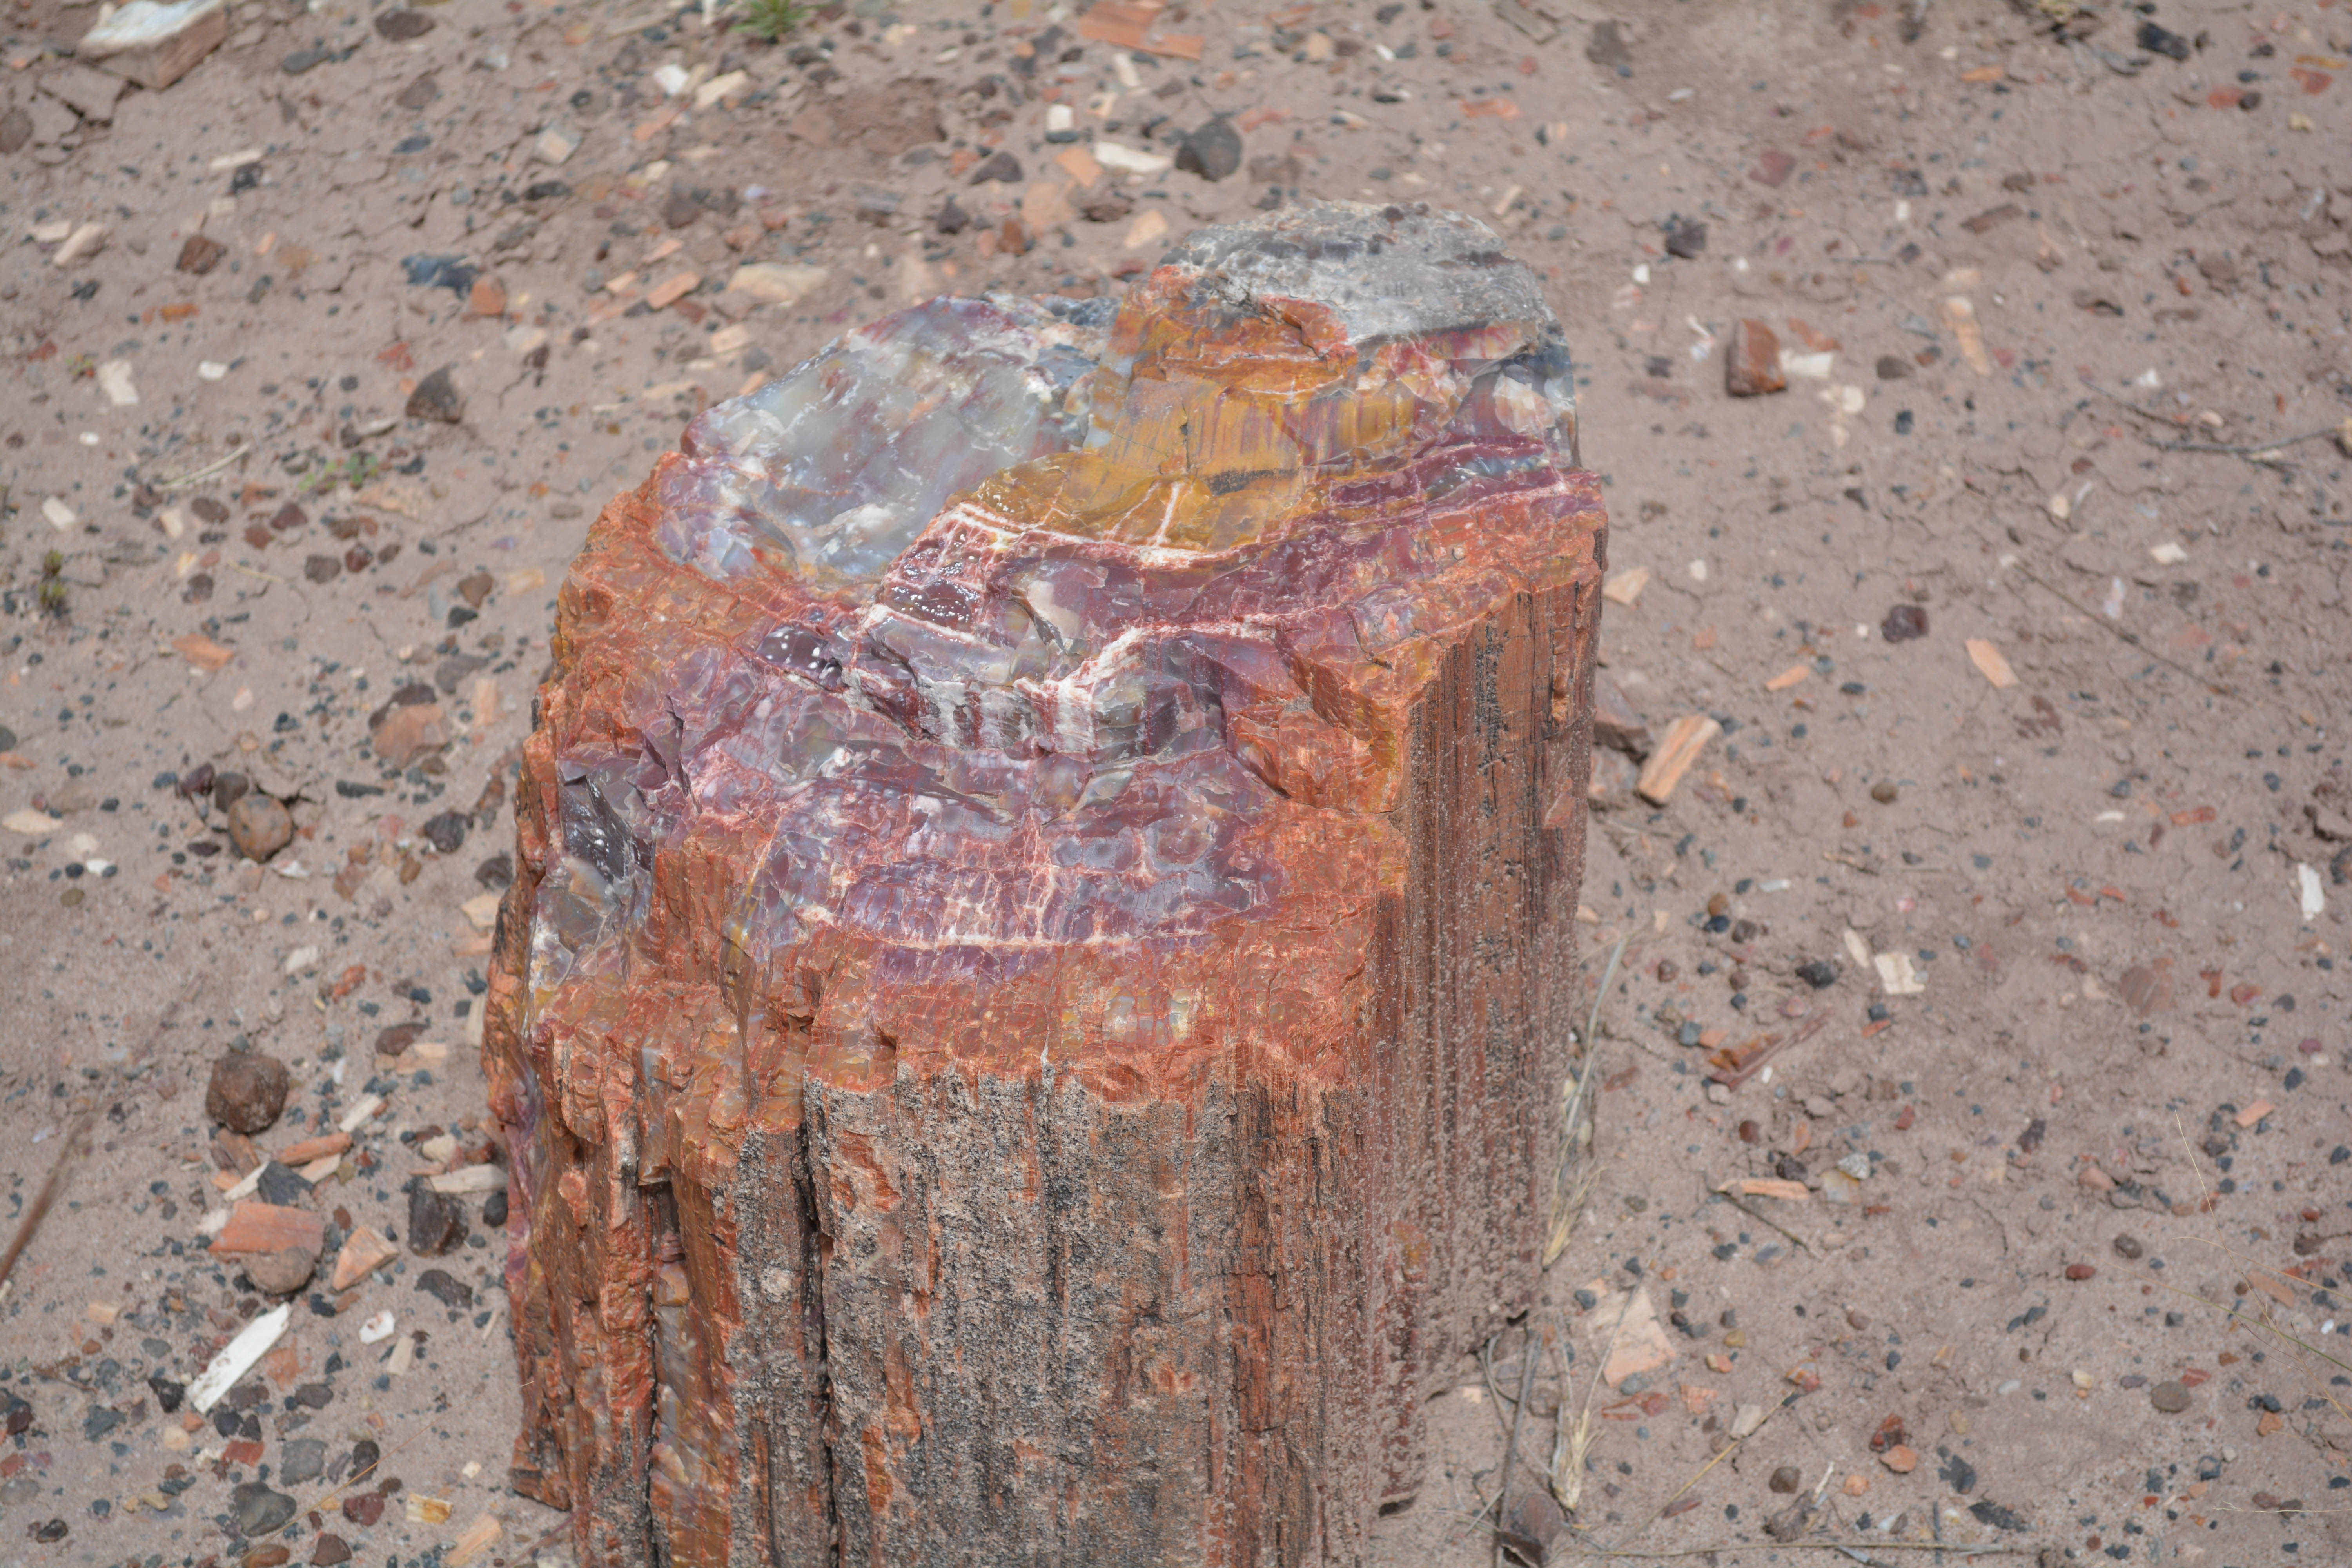
rock, wood, soil, brick, material, geology, carving, marccooper, painteddesert, petrifiedforest, route66, holbrook, arizonalandscape, ancient history